Ore Mountains

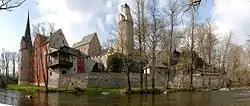
Stein Castle on the Zwickauer Mulde

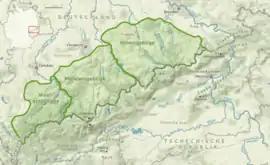
The natural regions on the Saxon side of the Ore Mountains

In the division of Germany into natural regions that was carried out Germany-wide in the 1950s the Ore Mountains formed major unit group 42: